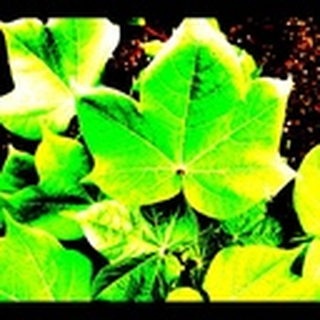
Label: healthy_cotton